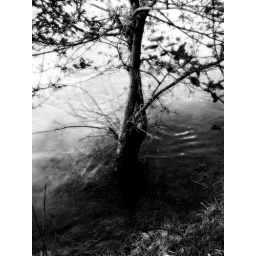
tree in water